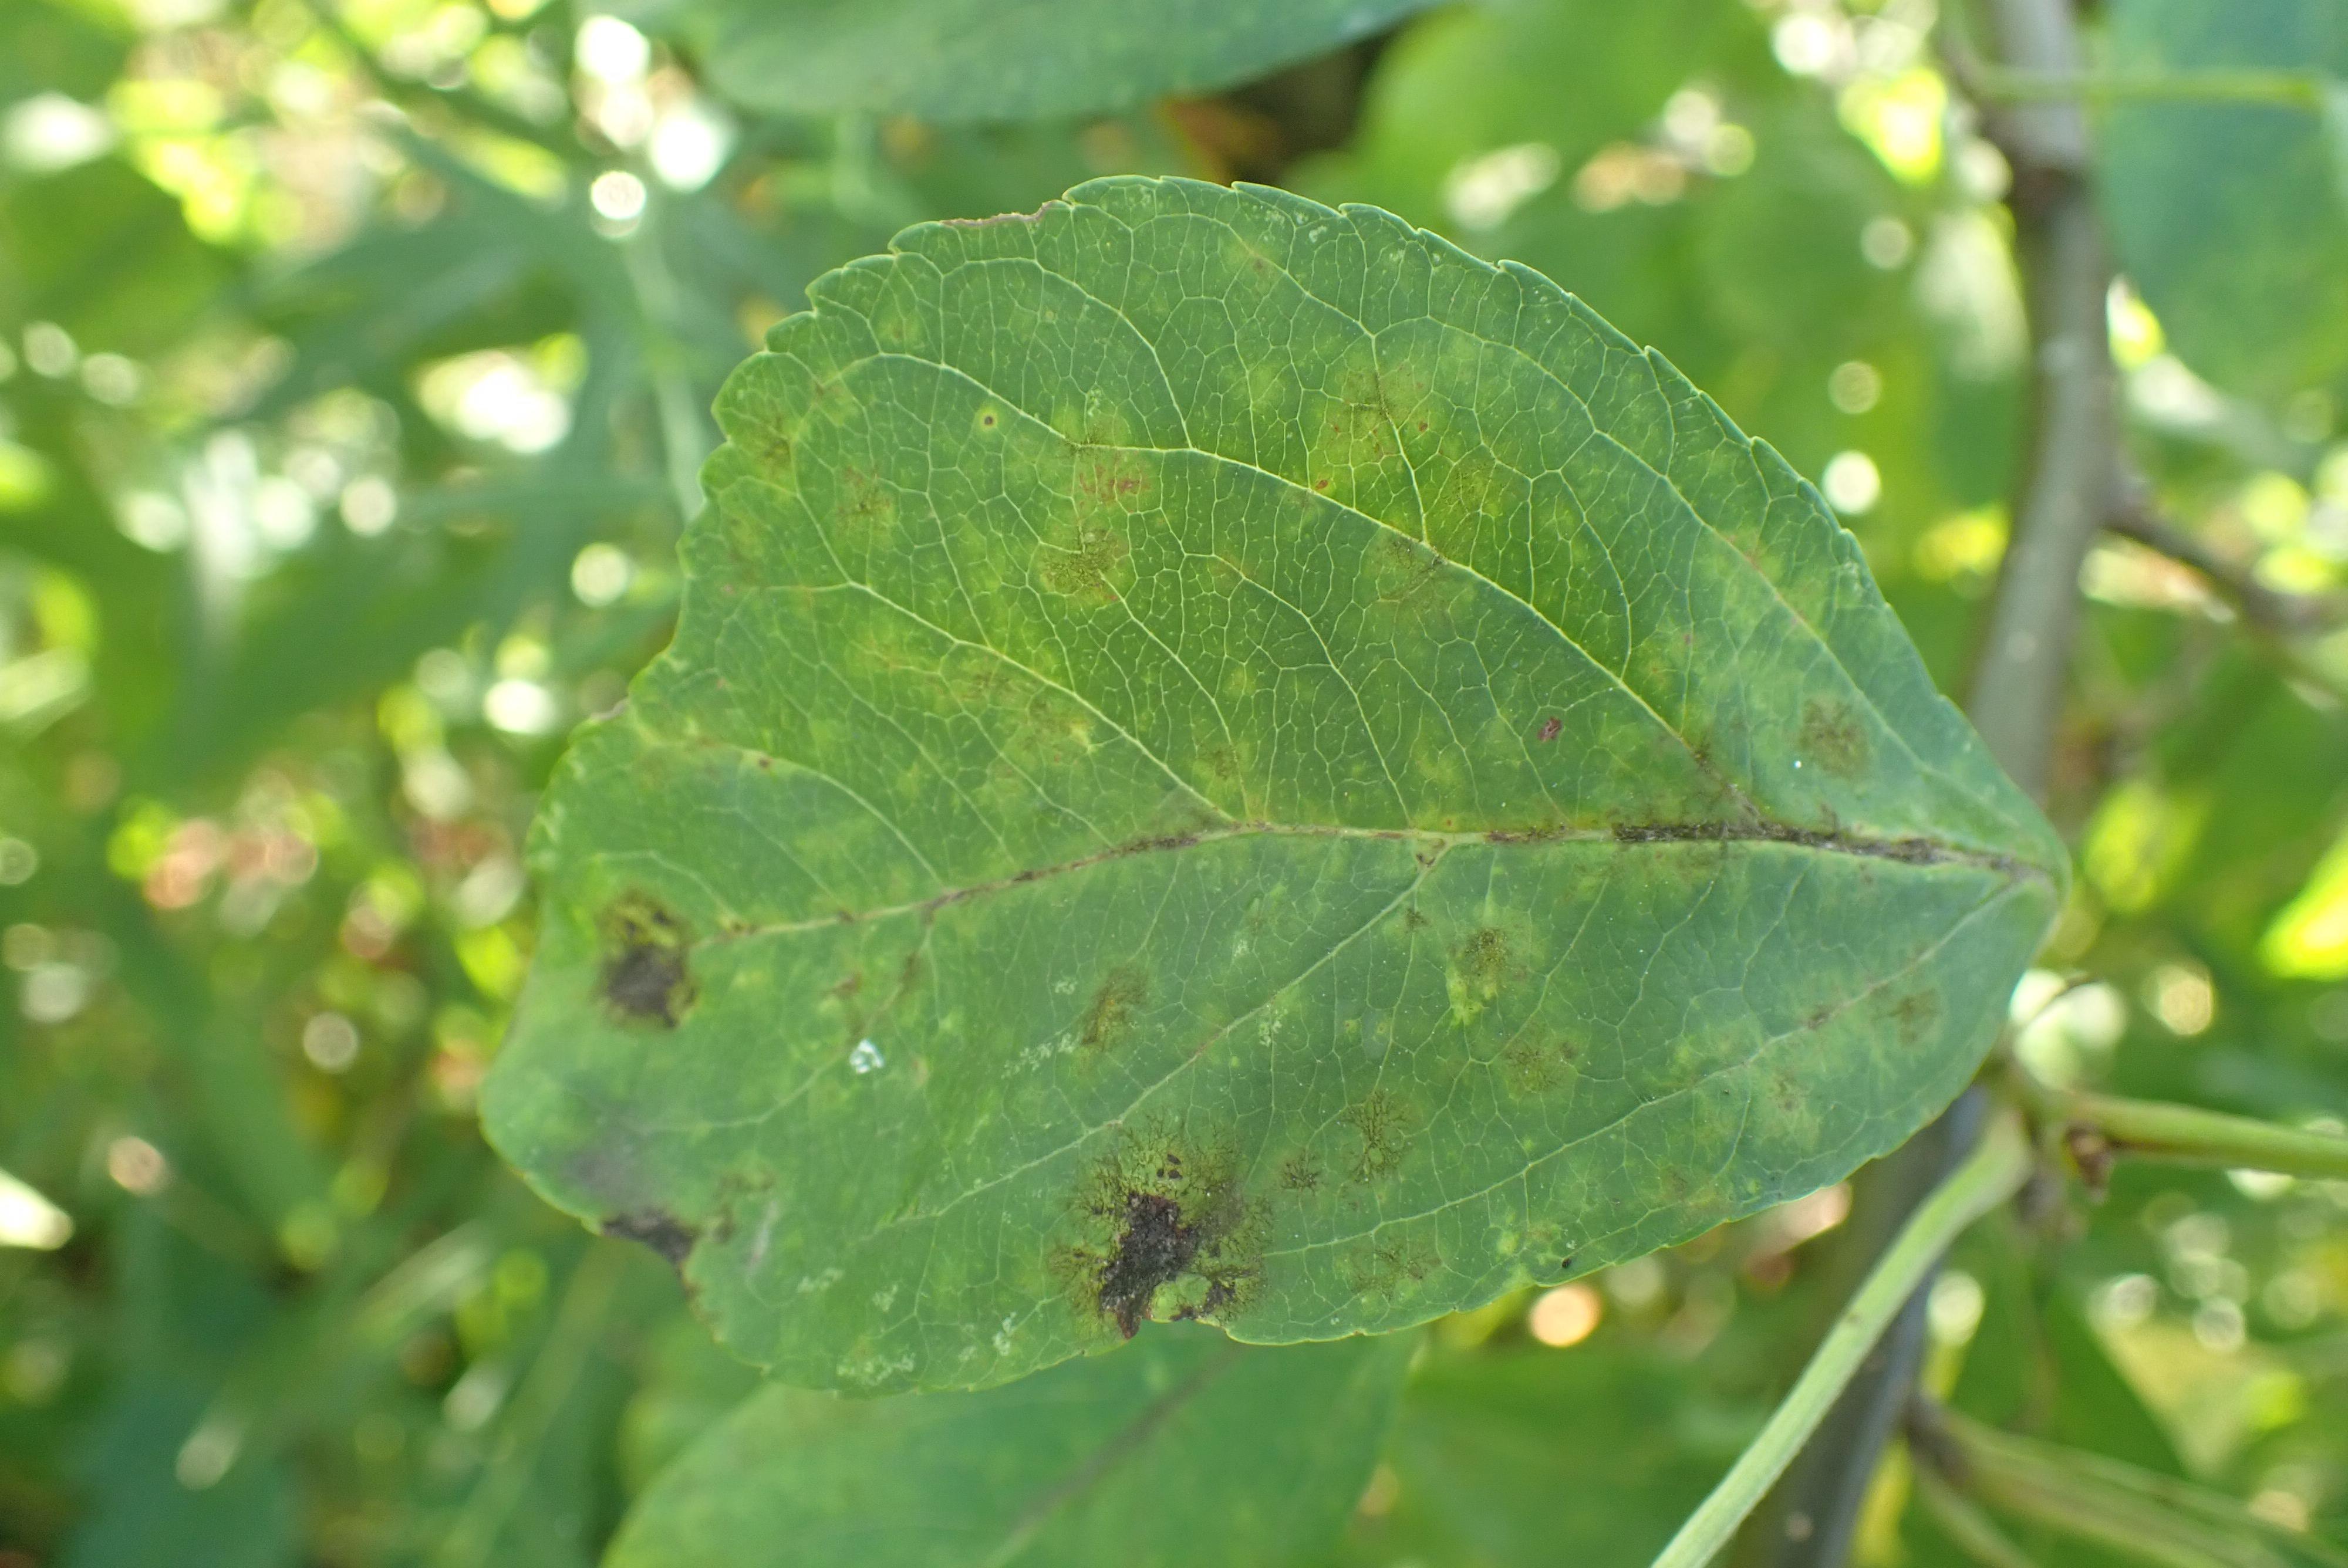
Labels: scab